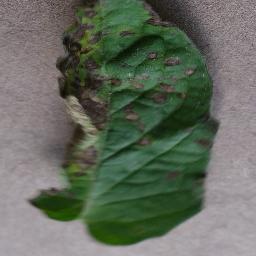
Label: Tomato___Early_blight